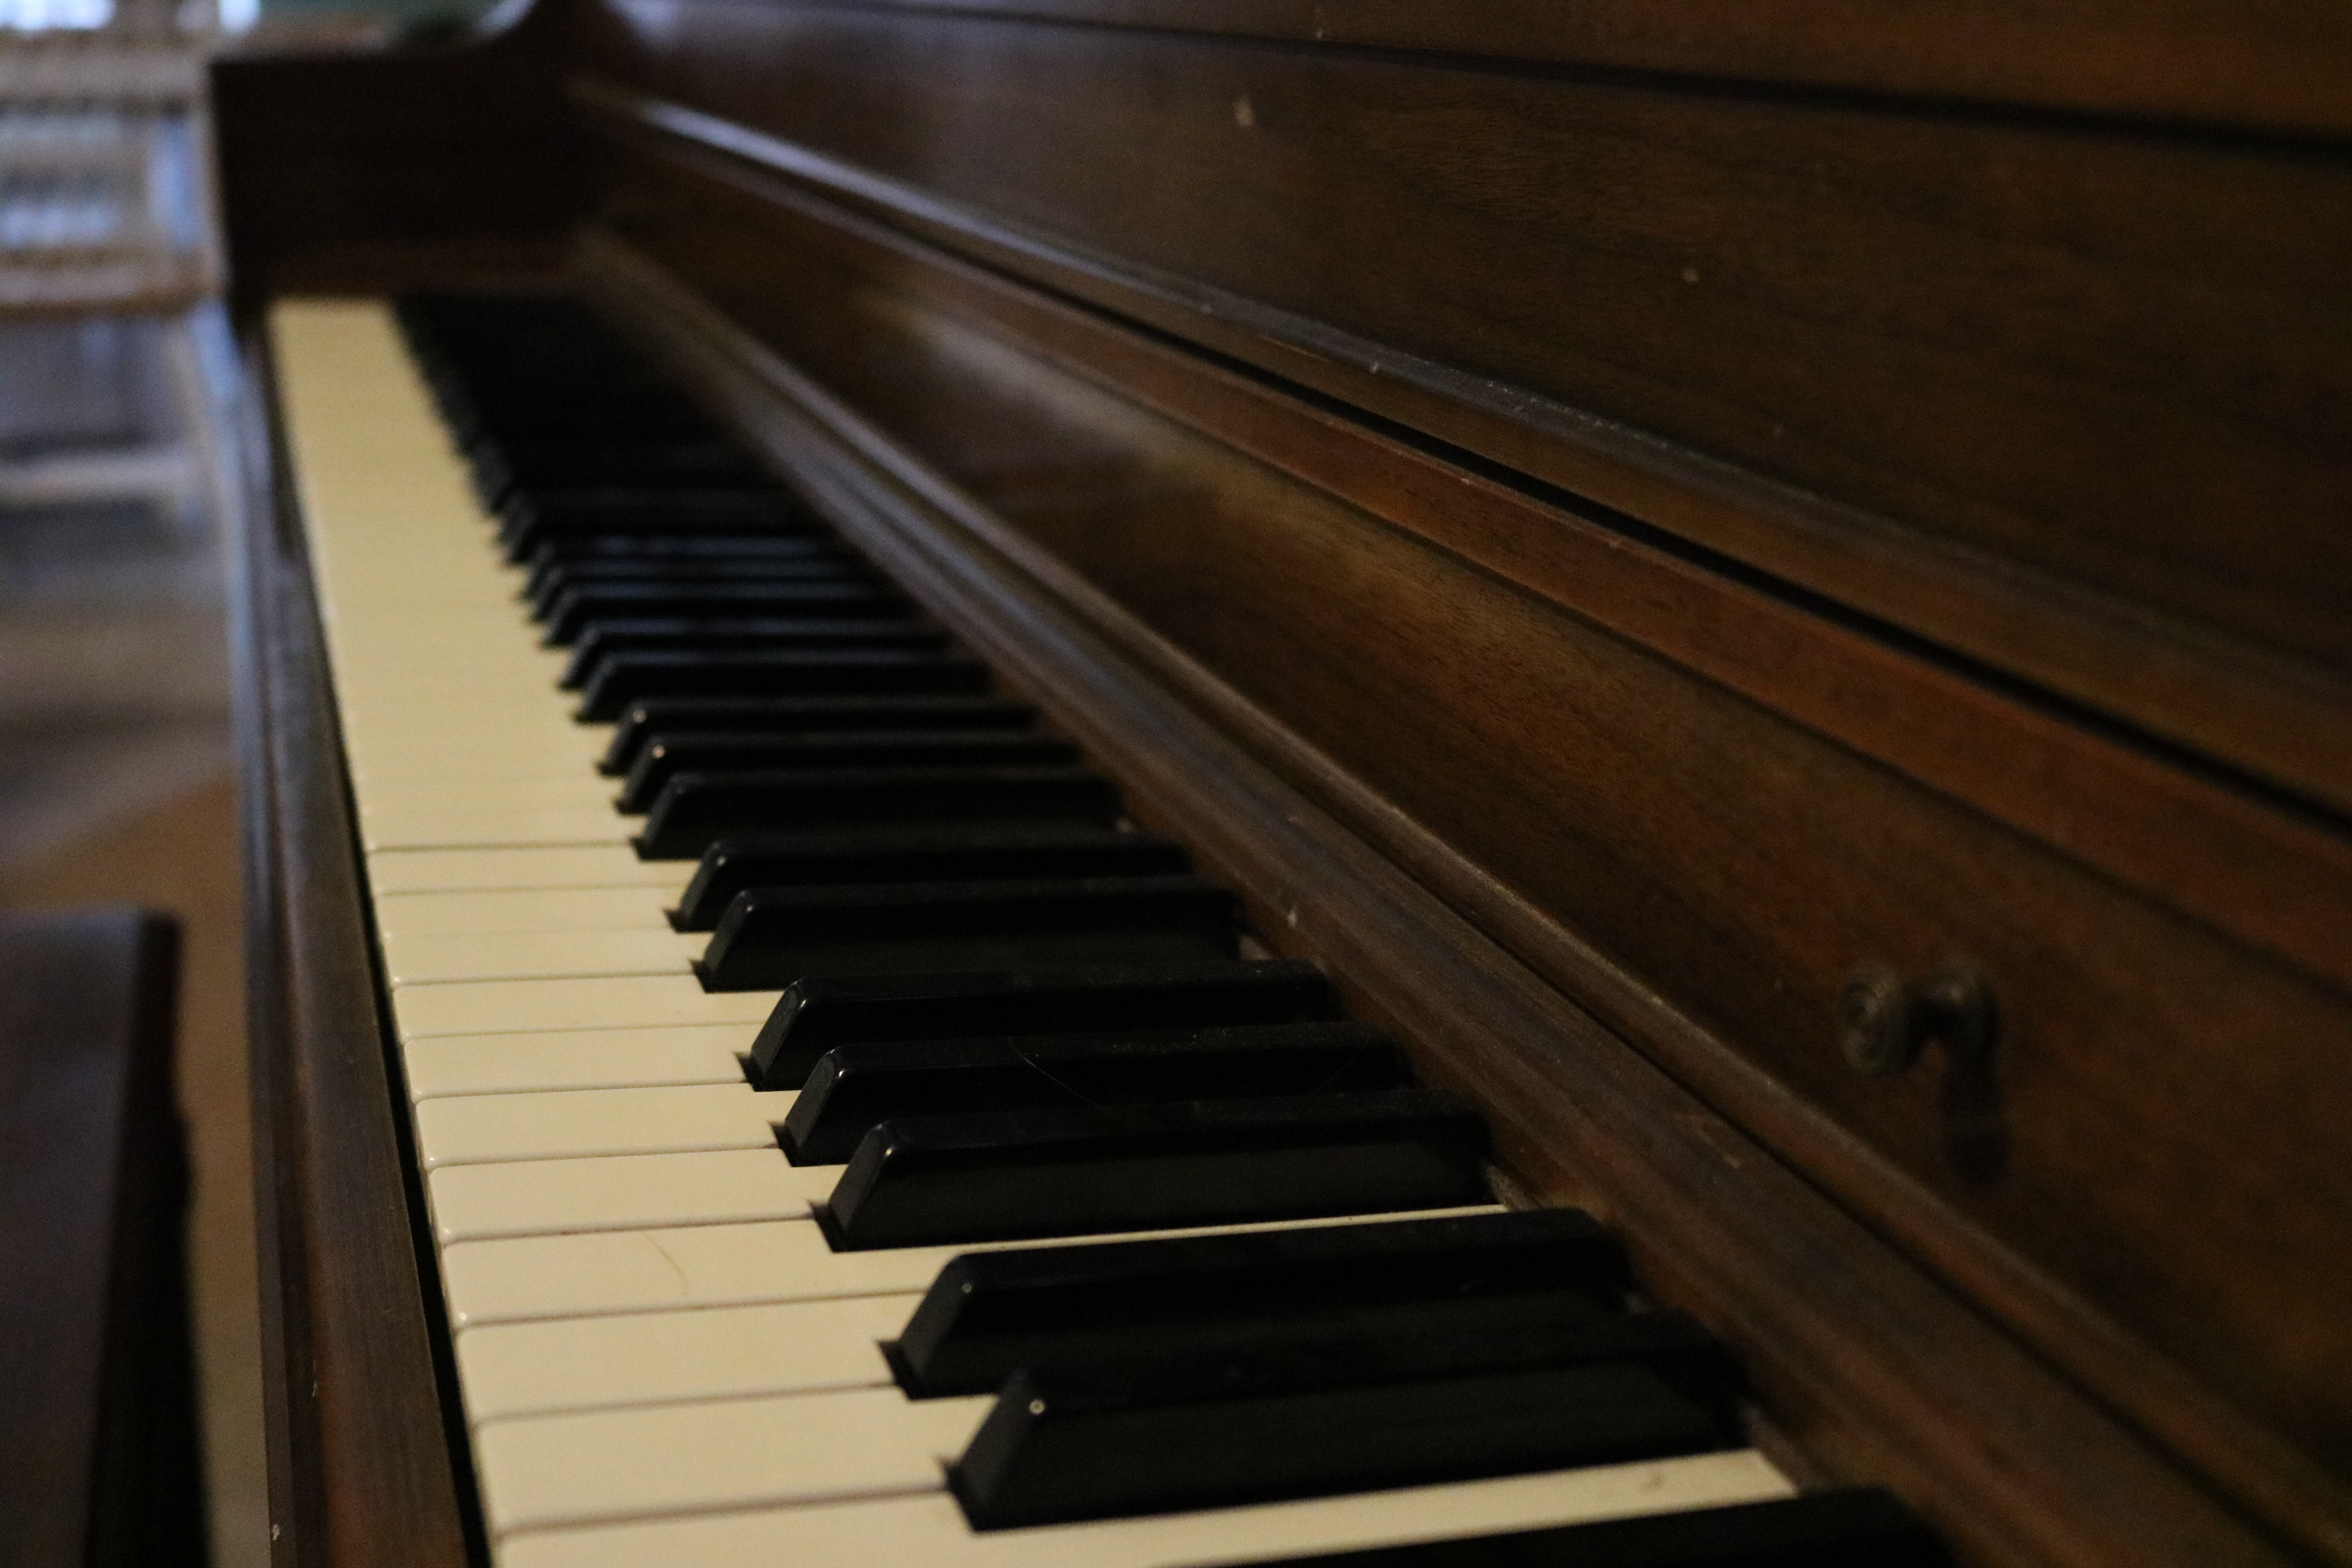
piano, musical instrument, string instrument, digital piano, fortepiano, player piano, keyboard, technology, electronic device, electric piano, celesta, computer component, spinet, musical keyboard, luxury vehicle